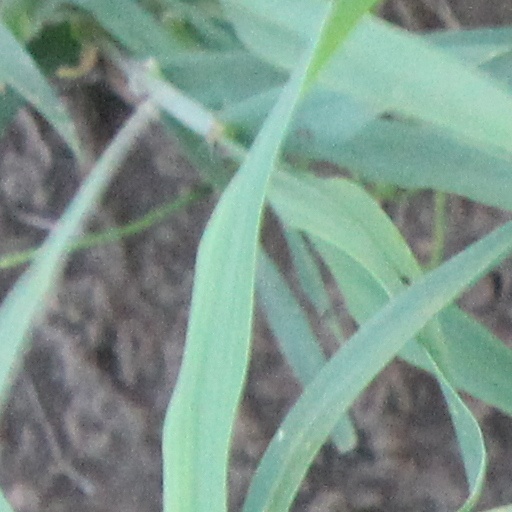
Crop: wheat